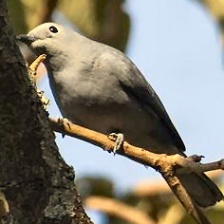
Species: GREY CUCKOOSHRIKE
Scientific name: CORACINA CAESIA